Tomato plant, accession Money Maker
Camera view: horizontal (90 deg, fisheye); turntable rotation: 210 degrees
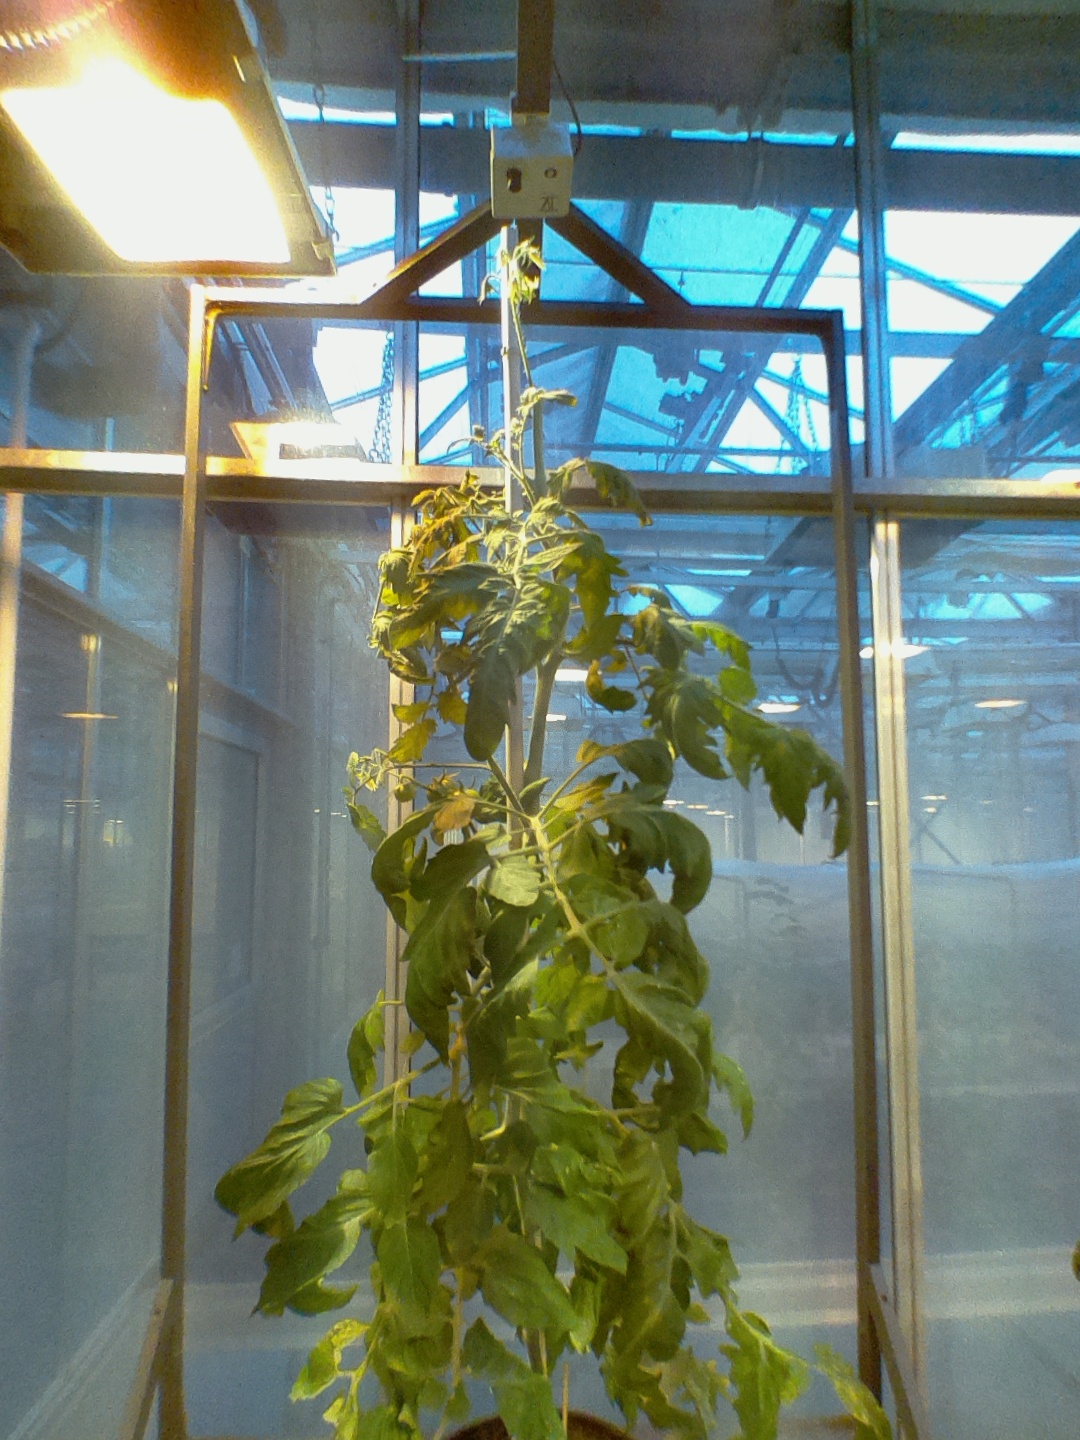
BBCH growth stage 71: 10%-20% of final fruit size